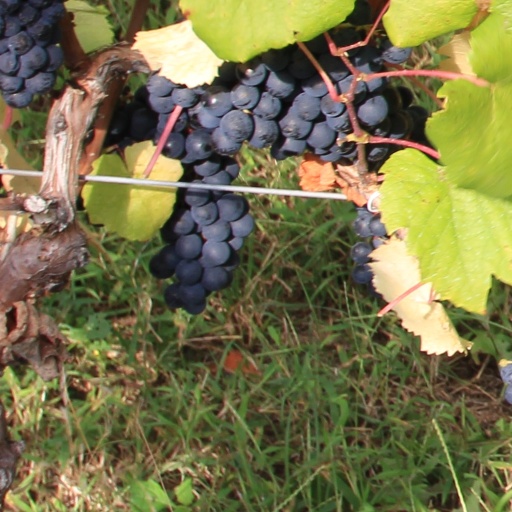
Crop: grape